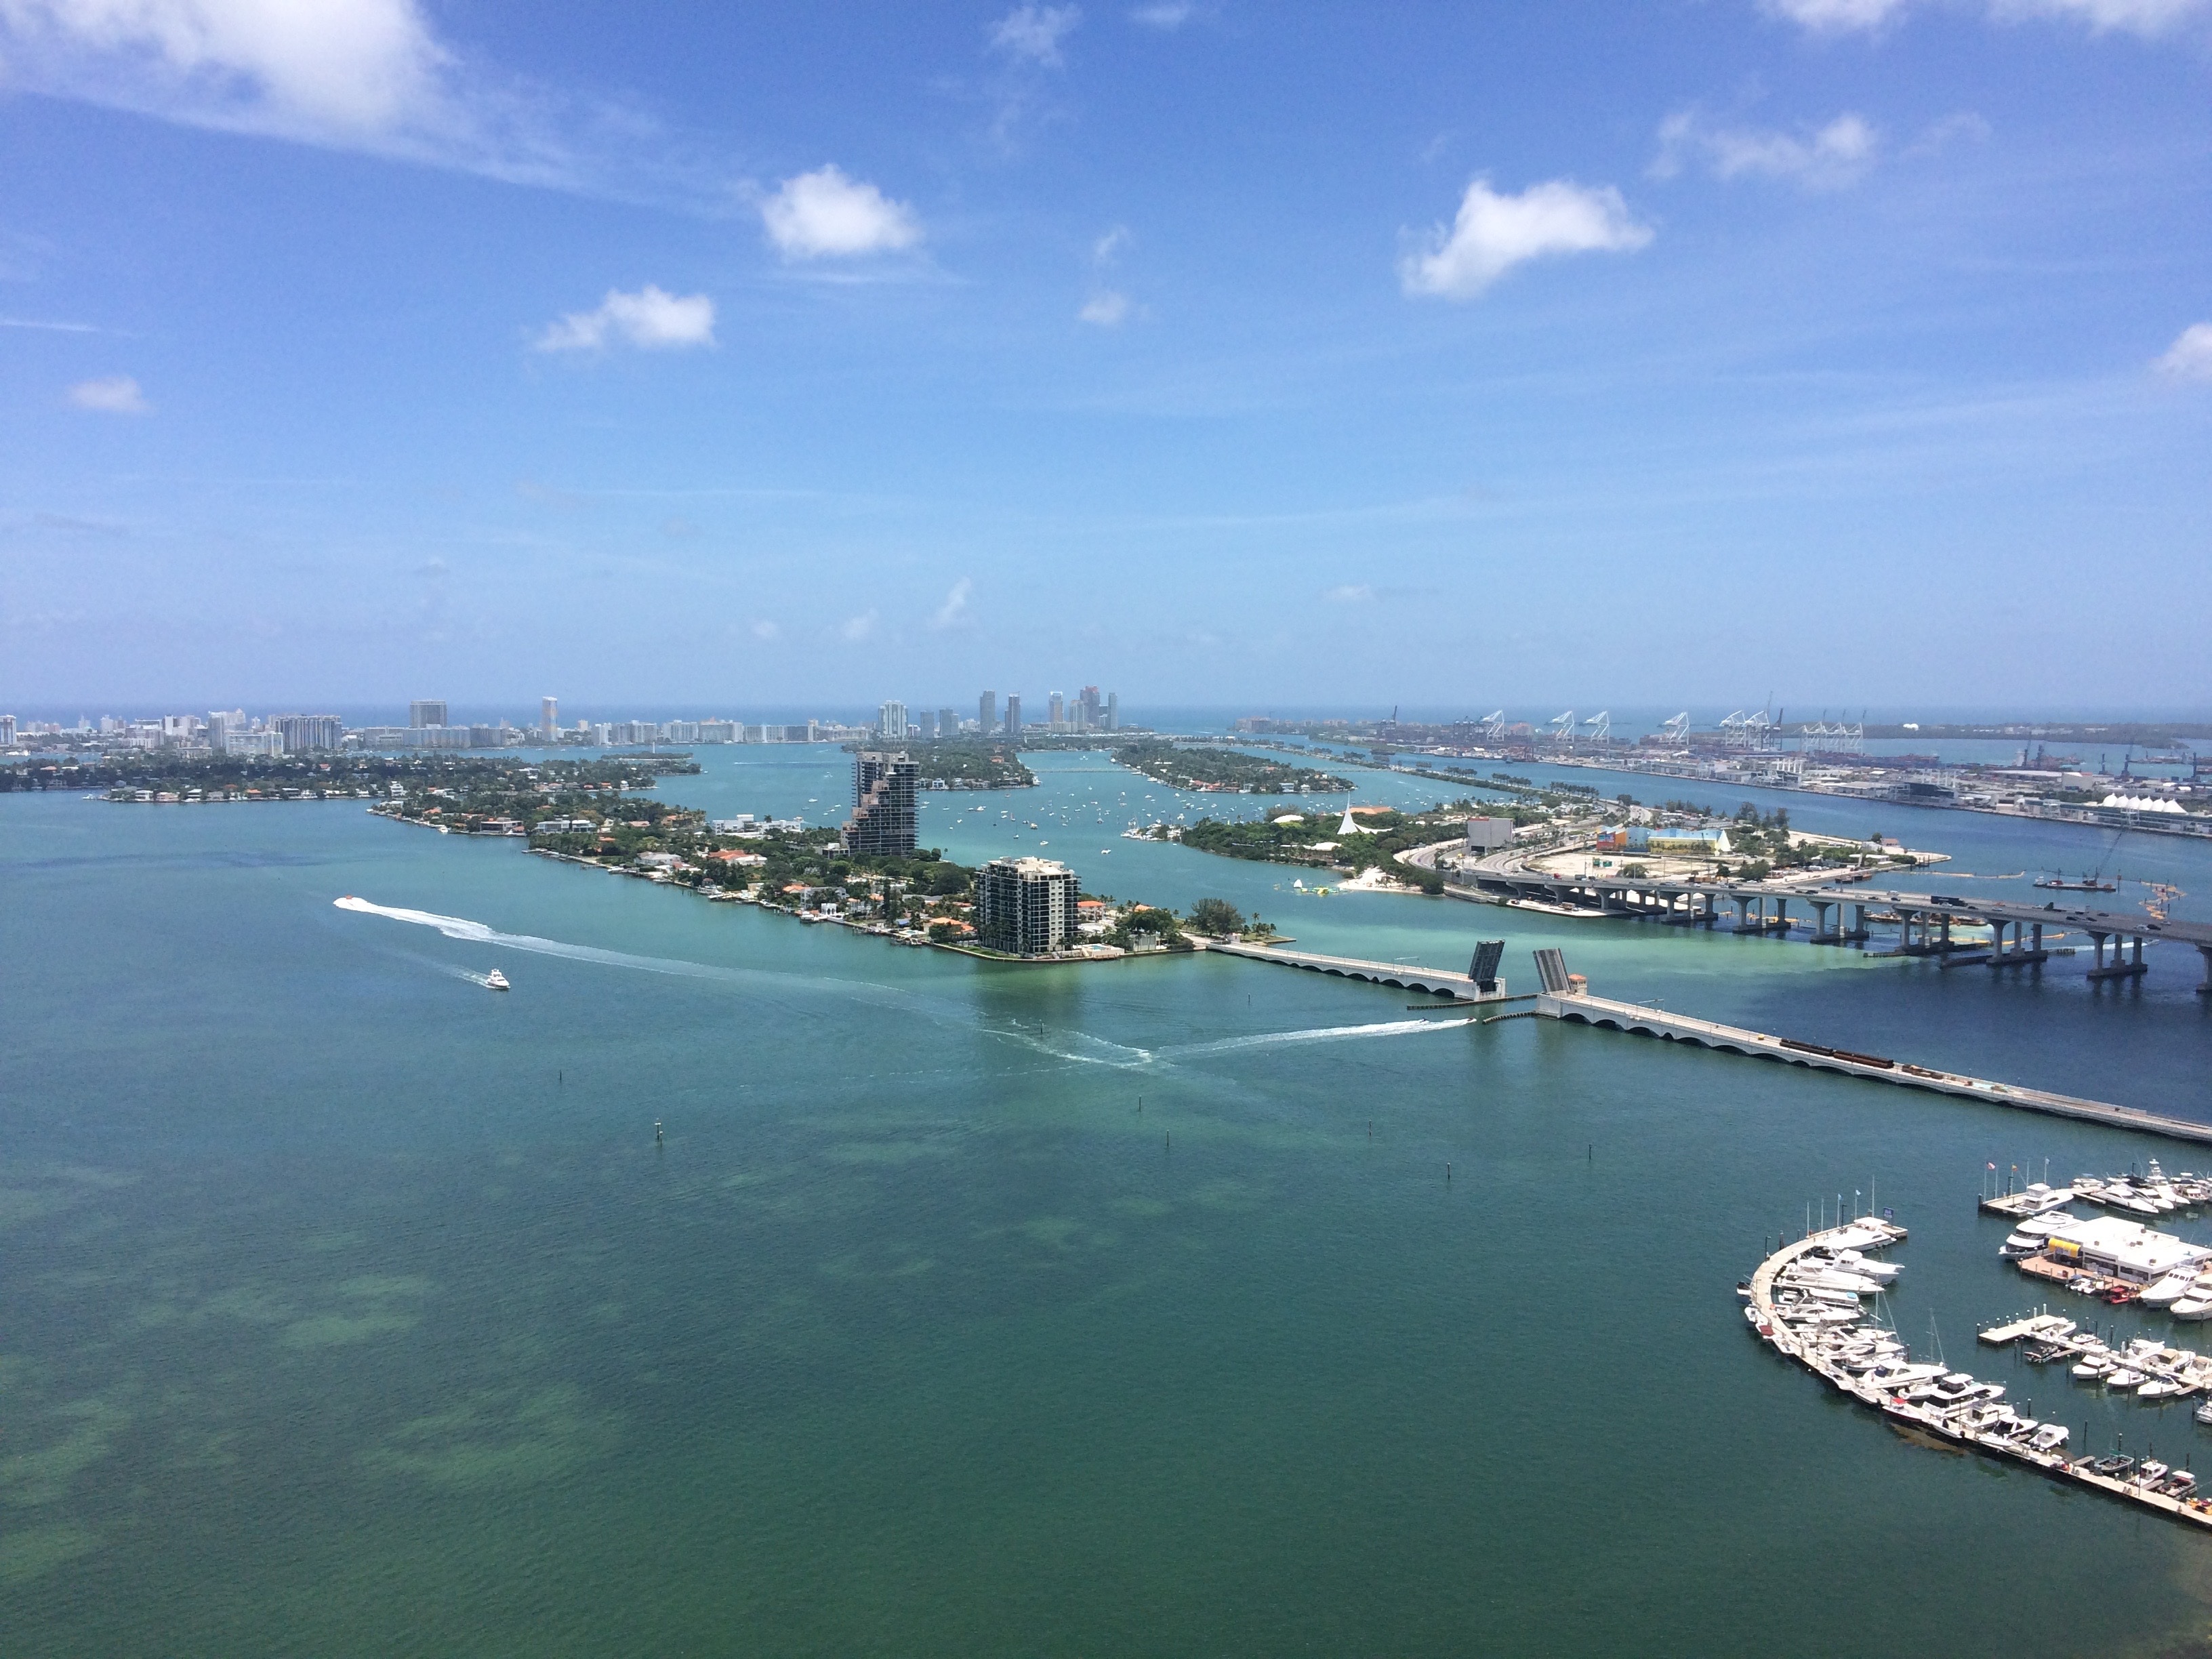
landscape, sea, coast, horizon, dock, sky, shore, vehicle, paradise, usa, bay, harbor, marina, port, infrastructure, miami, channel, cape, aerial photography